Norway

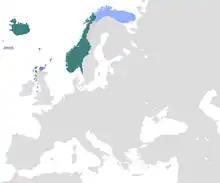
The Norwegian Kingdom at its greatest extent during the 13th century, including the Open Border with the Novgorod Republic

From the 1040s to 1130, the country was at peace. In 1130, the civil war era broke out on the basis of unclear succession laws, which allowed the king's sons to rule jointly. The Archdiocese of Nidaros was created in 1152 and attempted to control the appointment of kings. The church inevitably had to take sides in the conflicts. The wars ended in 1217 with the appointment of Håkon IV Håkonsson, who introduced clear laws of succession.